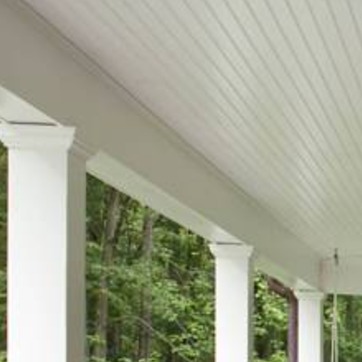
Material: painted